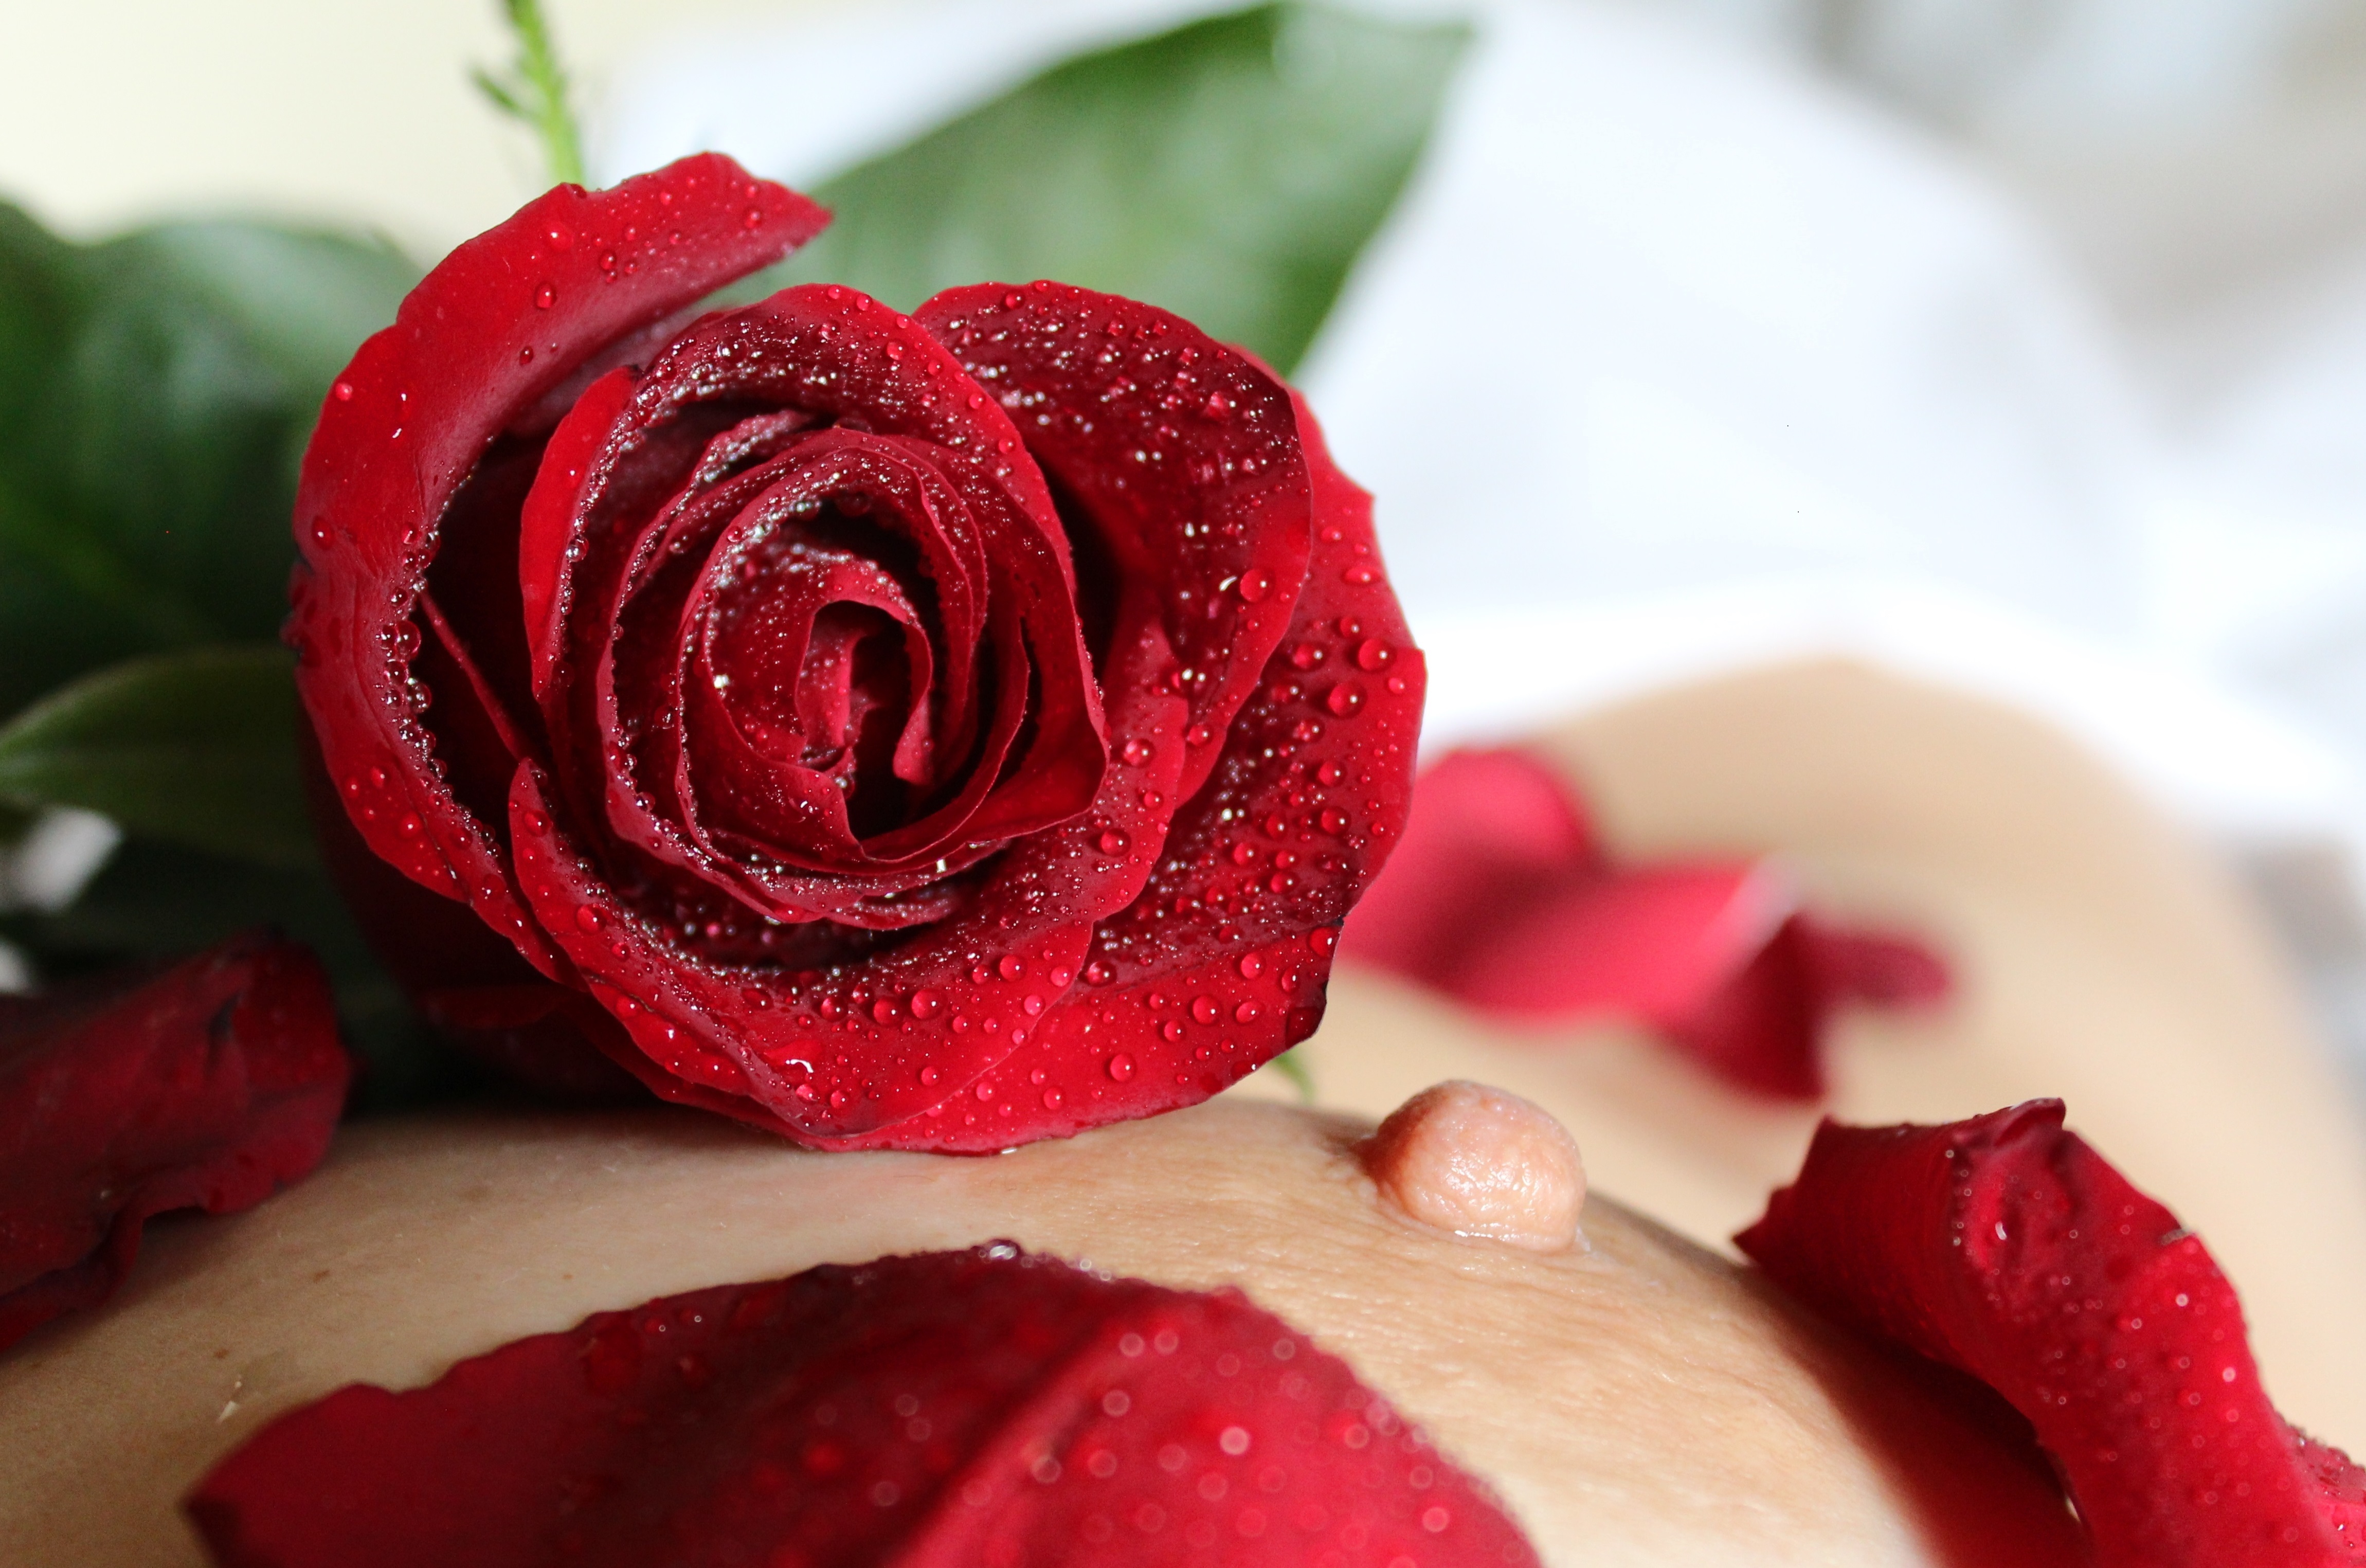
plant, flower, petal, wet, rose, food, red, produce, pink, close up, naked, body, breast, nipple, erotic, macro photography, valentine's day, flowering plant, garden roses, rose family, land plant